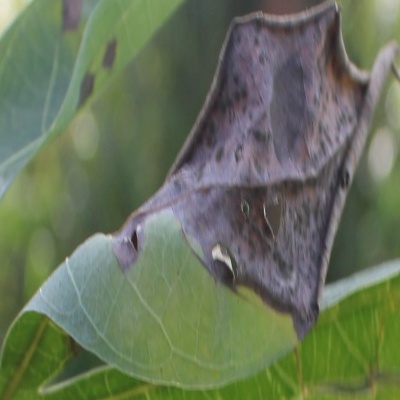
Crop: Cassava
Condition: bacterial blight